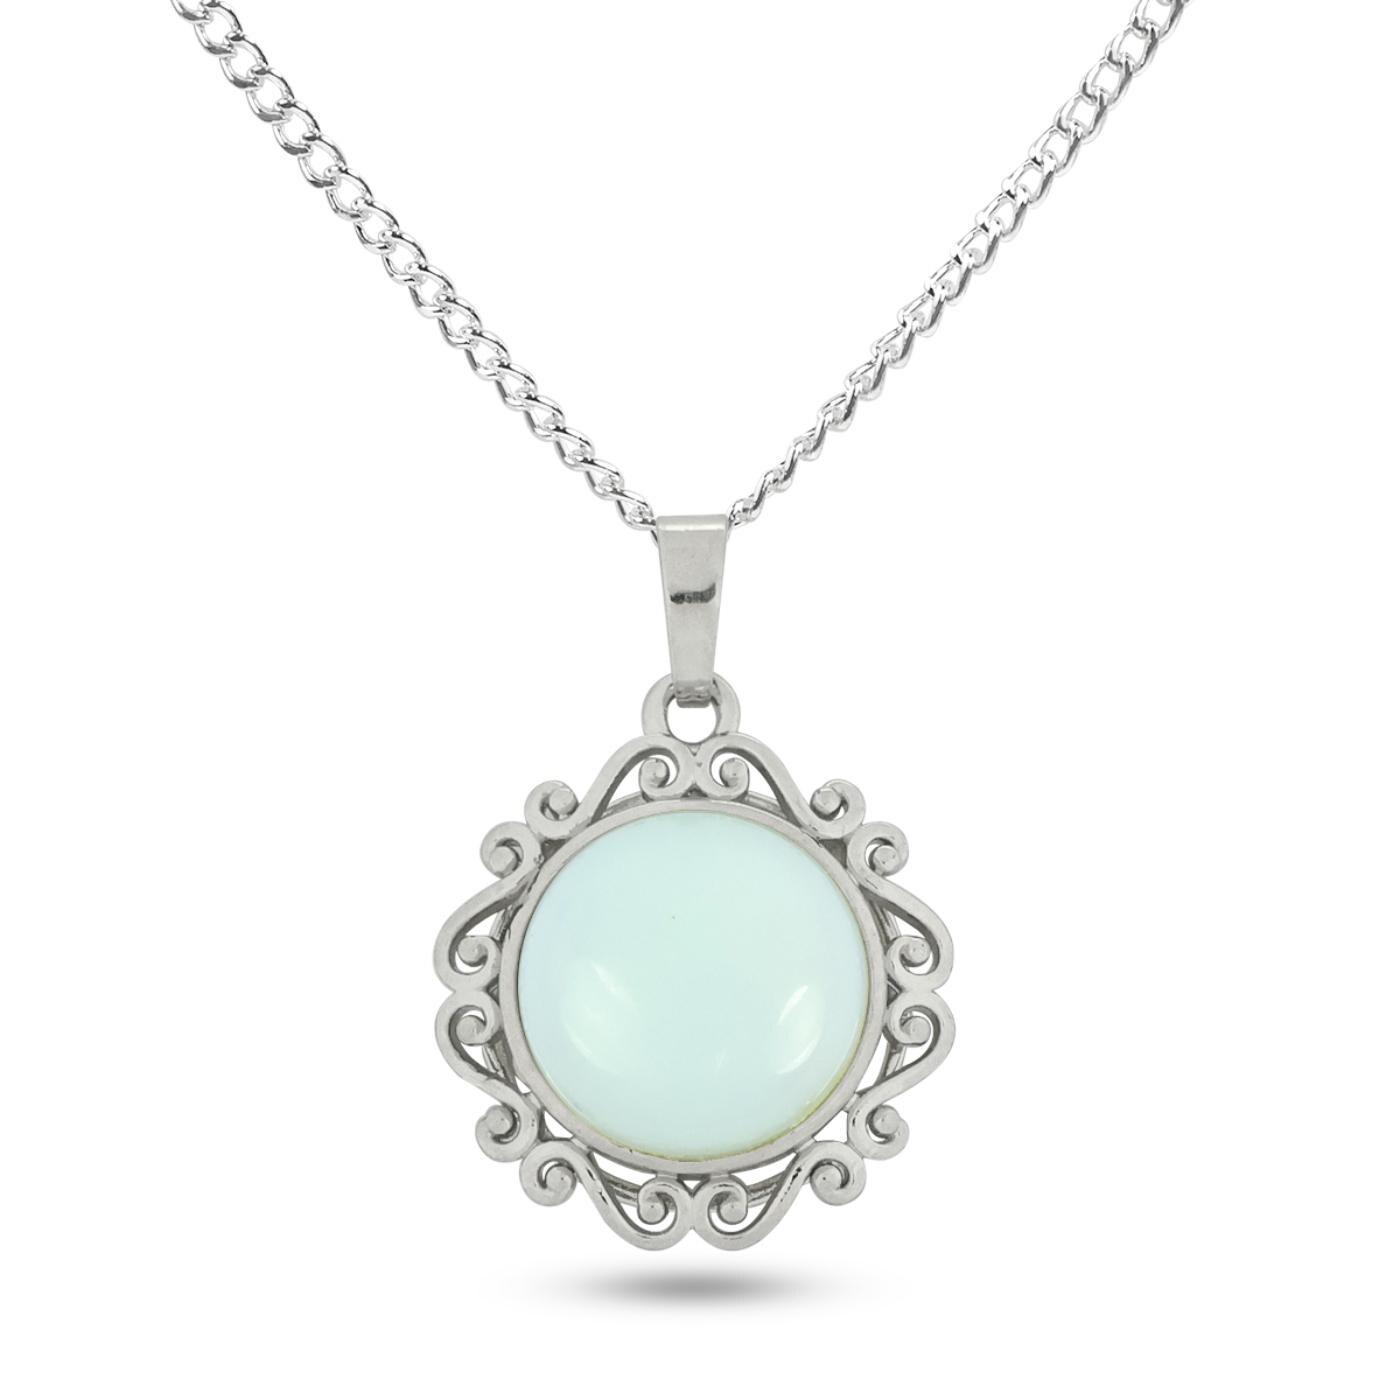
Reiki Crystal Products Opalite Stone Pendant With Chain For Reiki Healing And Crystal healing
Type: Necklaces & Pendants
Brand: Reiki Crystal Products
Price: Rs. 399
Natural Crystal Stone Pendant | Height : 25 mm | Length - 25 mm Approx. Pendant Charged By Reiki Grand Master & Vastu Expert
Features: Natural Crystal Stone Pendant | Height : 25 mm | Length - 25 mm Approx. Pendant Charged By Reiki Grand Master & Vastu Expert,Natural Healing Stone Pendant for Reiki Healing, Crystal Healing, Numerology, Tarot, Astrology & Feng Shui,100% Authentic, Original and Natural Healing Crystal / Stone - small holes, crack marks on the surface or inside the stones are often visible,Material : Natural Healing Stones See Images & Product Description For Healing Properties /Advantages,Stylish Party-Daily-Office-Casual Wear Reiki Healing Stone Pendant / Locket for Men, Women, Boys, Girls. Best for Gifting & Personal Use.
Included: Pack Of 1 Opalite Designer Pendant